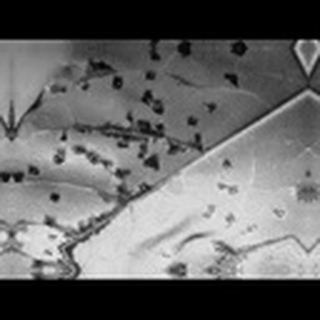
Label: cotton_bacterial_blight